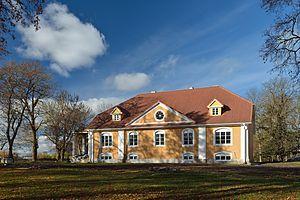
Annikvere est un village de la commune de Vihula du comté de Viru-Ouest en Estonie.